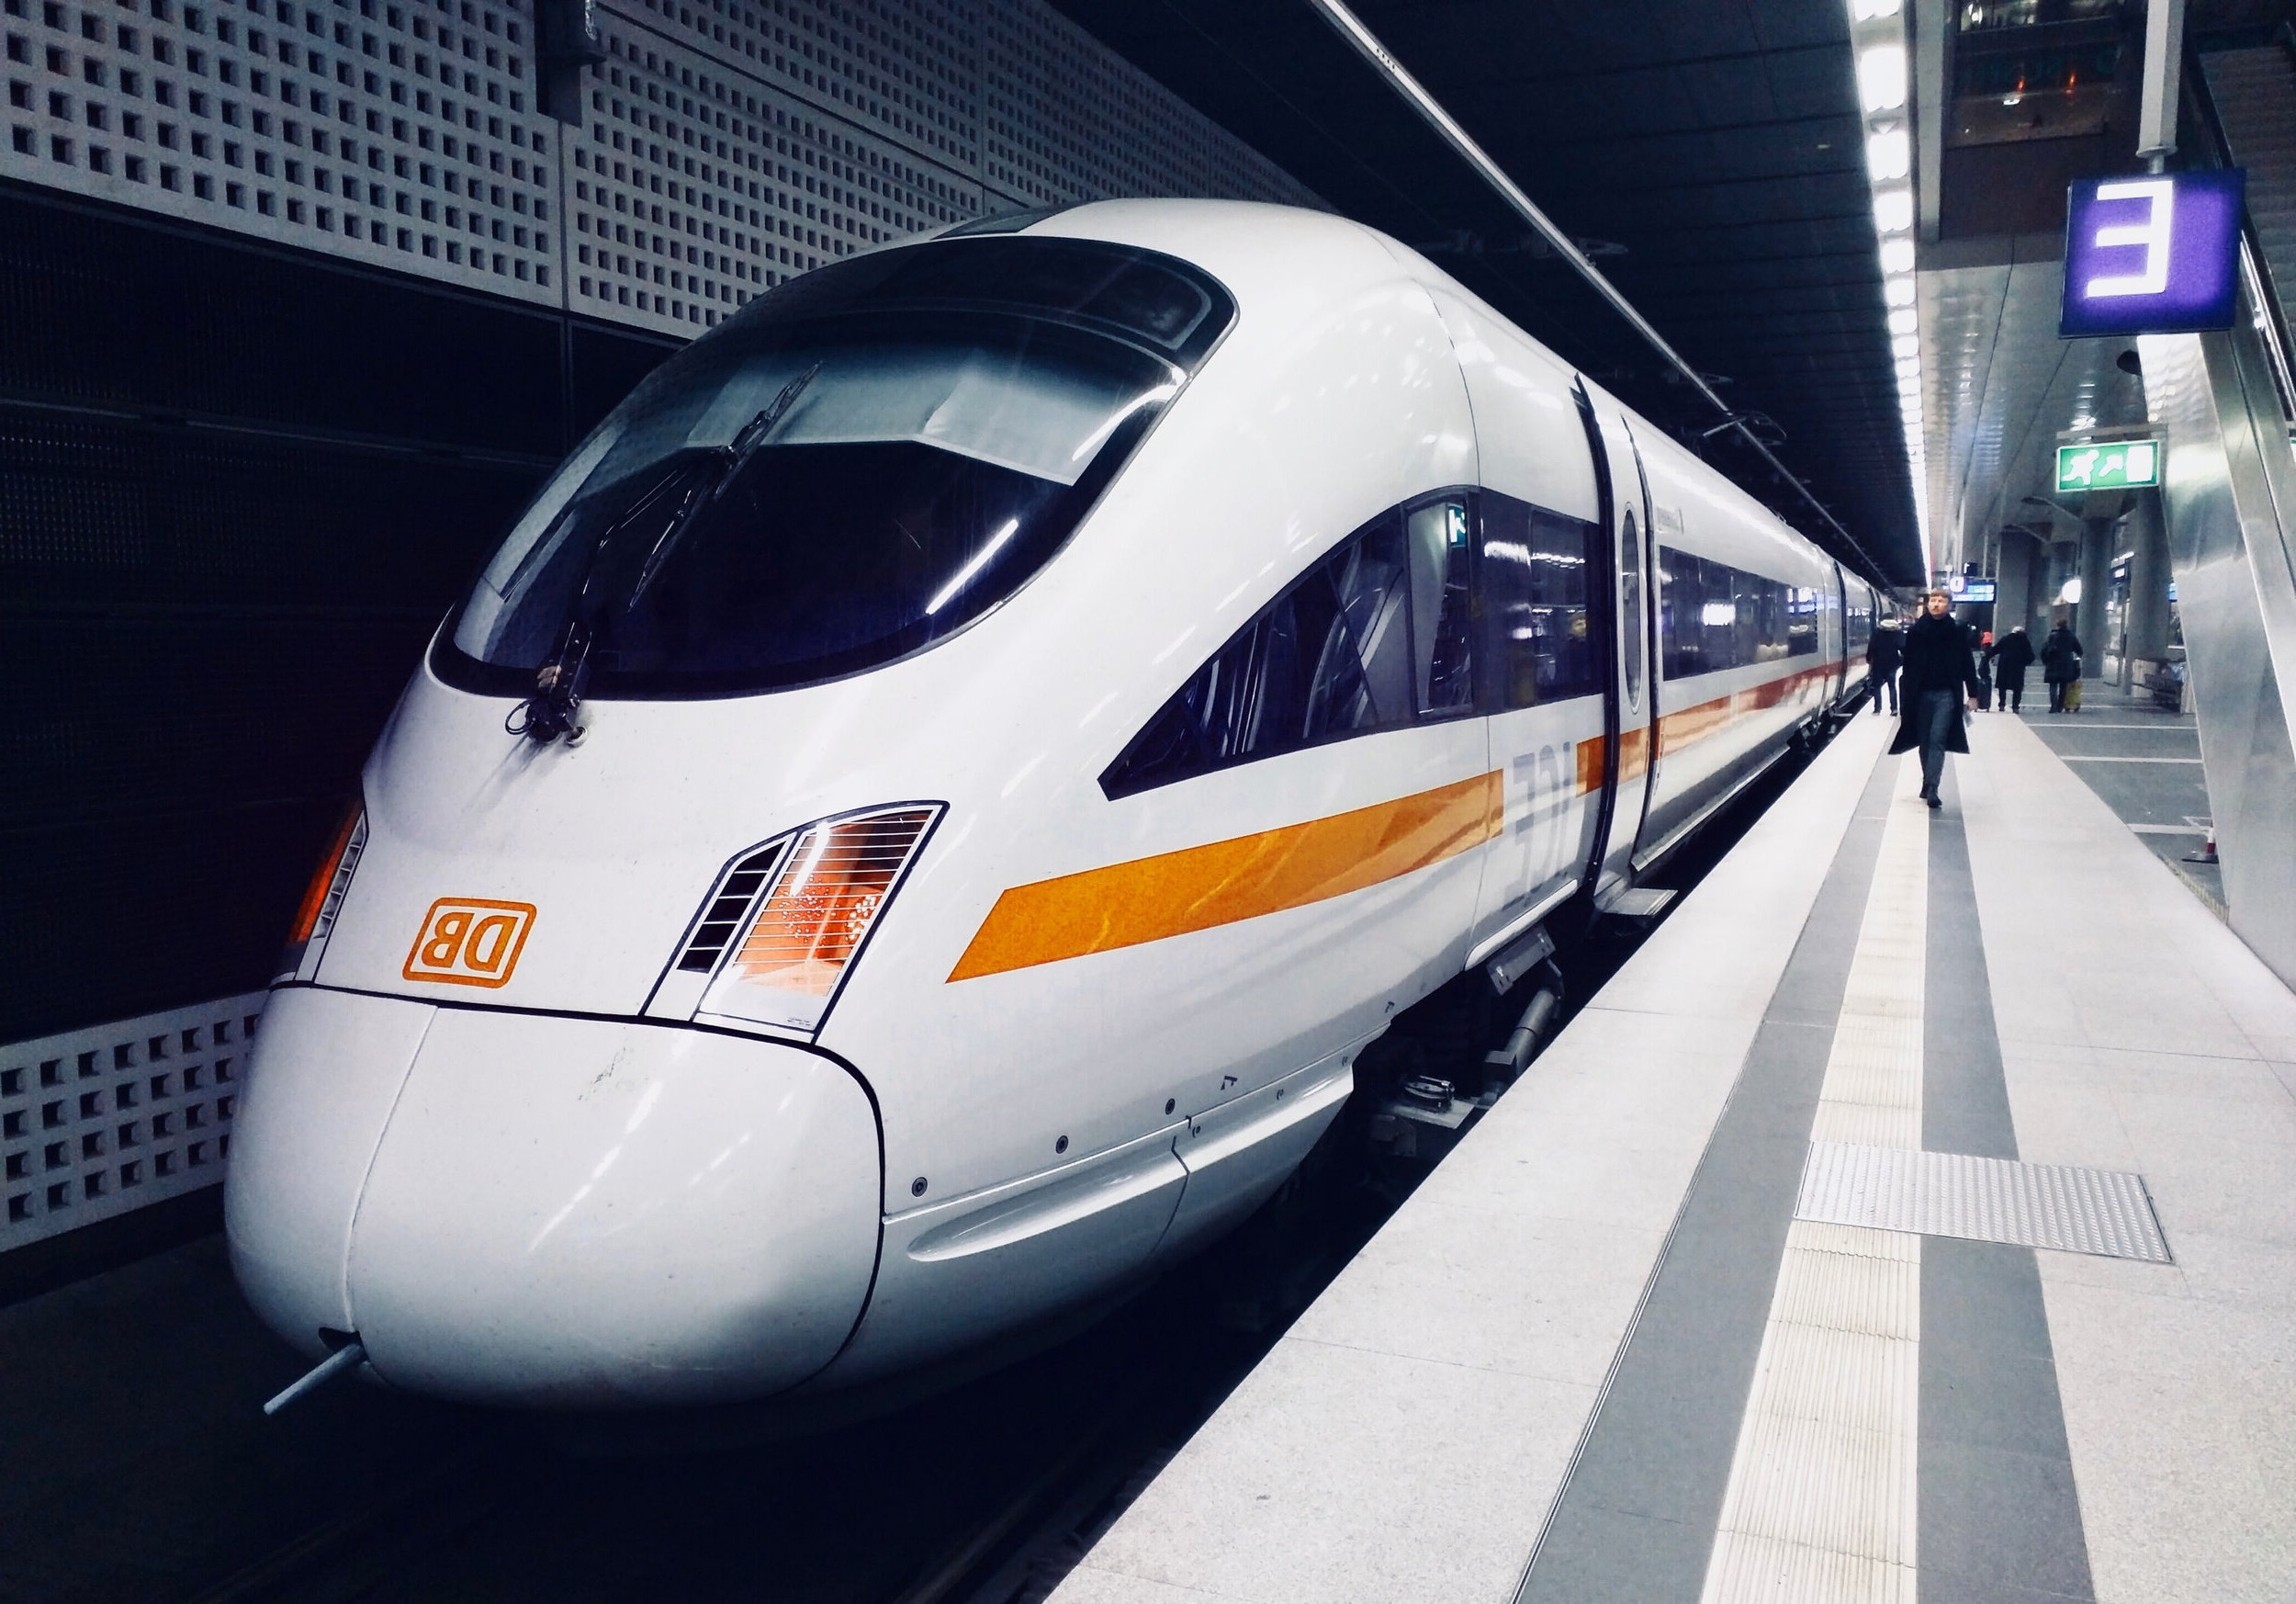
Vehicle type: Trains